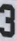
Number: 3